John 3:16

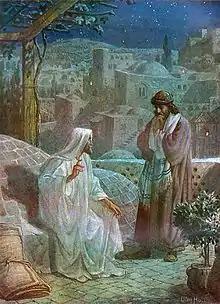
Jesus (left) and Nicodemus at night, depicted by William Hole

The third chapter of the Gospel of John begins with the conversation between Nicodemus, a Pharisee, and Jesus, a Jewish itinerant preacher. Nicodemus is never mentioned in the synoptic Gospels, and this is one of four times John mentions him: the others are 2:23–25, where he appeared but was unmentioned; 7:50; and 19:39. The meeting, likely in Jerusalem, is part of the passion of Jesus. Unlike Matthew, Mark, and Luke, the Gospel of John is the only one to mention Jesus' life not in chronological order.